Extremadura

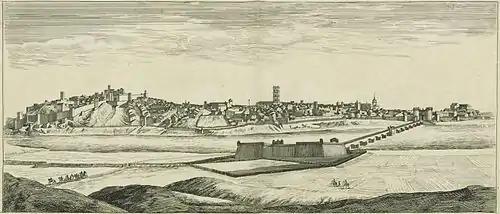
17th century panorama of the city of Badajoz.

Located in the most able path from the Meseta Central to Portugal, the territory suffered greatly due to warfare from the 1640–1668 Portuguese Restoration War, characterised not by the movement of large armies but for pillage, skirmishes, raids, and destruction of economic resources and settlements across both sides of the "Raya". The growing role of the fortified place of Badajoz (halfway between Lisbon and Madrid), in the wake of the installment of the Captaincy General of Extremadura consolidated the clout of the military in the region.